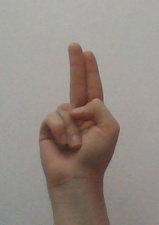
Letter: taa